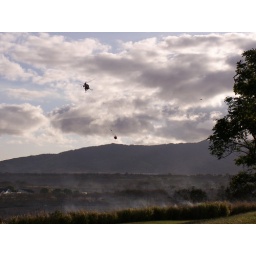
HFD Helicopter flying in with water for brush fire at Central Oahu Park.